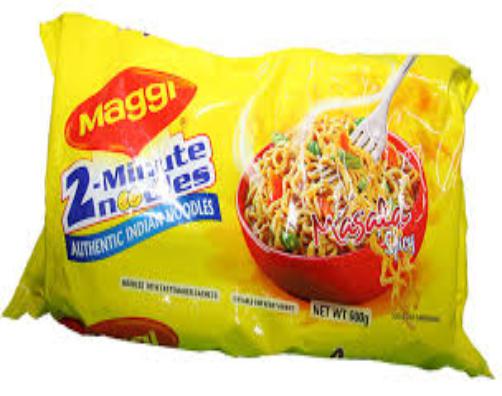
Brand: Maggi Masala noodles
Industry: Food